The Thrill of Brazil

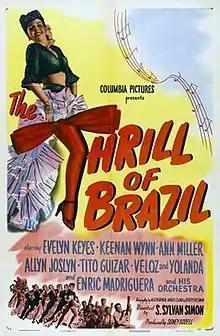

The Thrill of Brazil is a 1946 American musical comedy film directed by S. Sylvan Simon and starring Evelyn Keyes, Keenan Wynn, and Ann Miller. It was produced and distributed by Columbia Pictures. Simon was loaned out from MGM to direct the film.